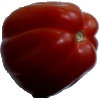
Label: tomato_heart